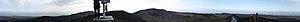
panorama depuis le sommet du Mt. Mihara (764m)
Izu Ō-shima est une île volcanique japonaise de l’archipel d'Izu. Izu Ōshima est situé au sud-est du cap d'Izu et de la baie de Sagami, et au large de la préfecture de Tokyo dont l'île dépend administrativement.